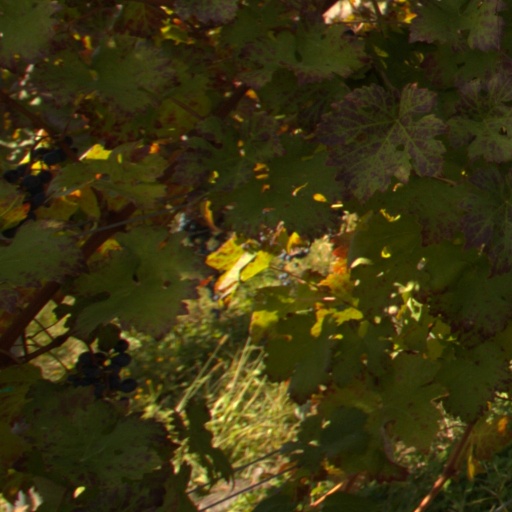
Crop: grape